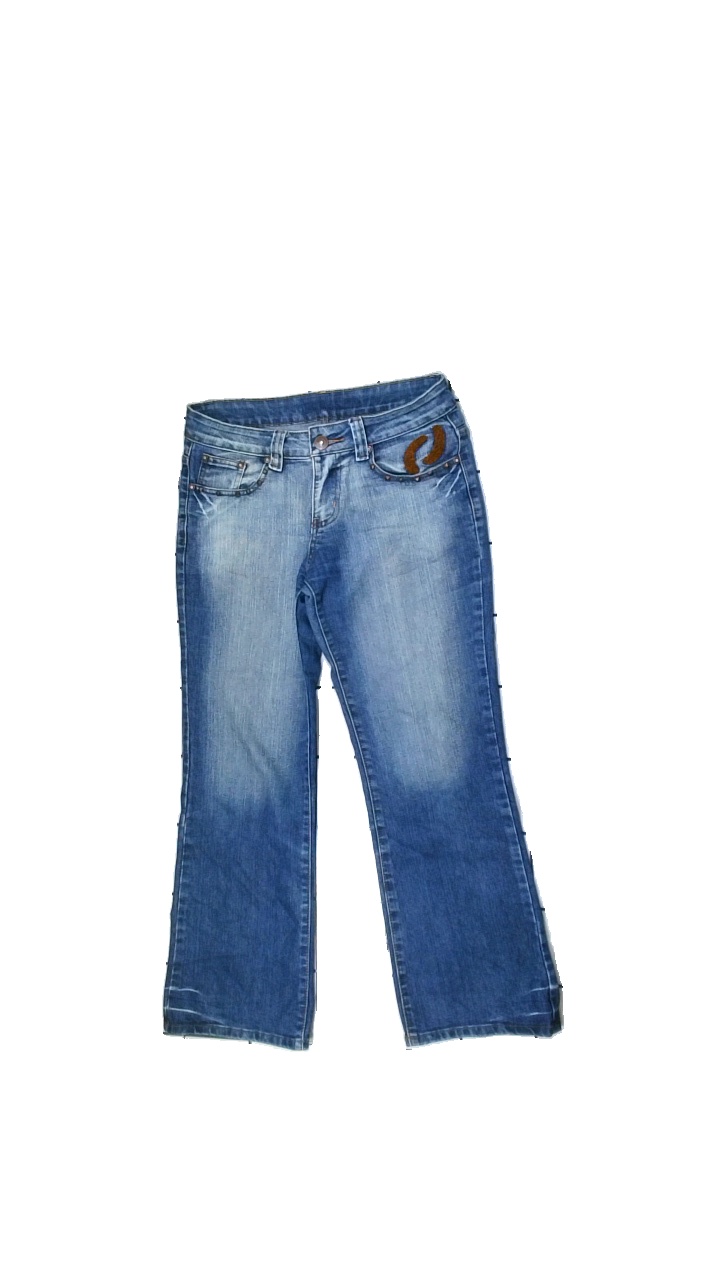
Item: Jeans (Ladies)
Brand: Onado Jeans
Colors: Blue
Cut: Regular
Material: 100% cotton
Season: Summer
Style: Denim
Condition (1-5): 3
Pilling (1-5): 5
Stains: Minor
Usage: Export
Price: <50